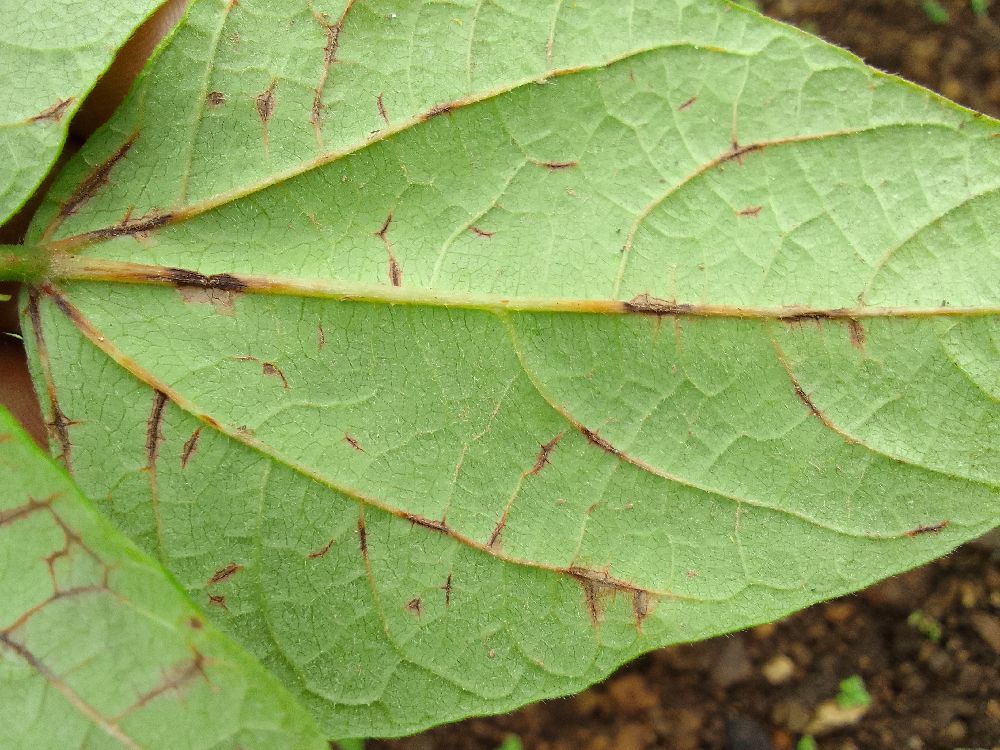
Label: anthracnose